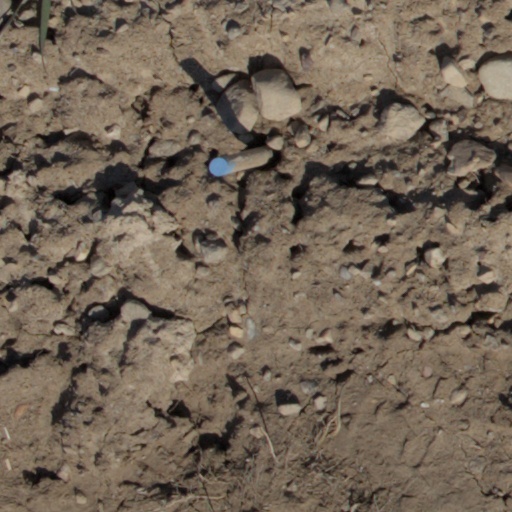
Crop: wheat